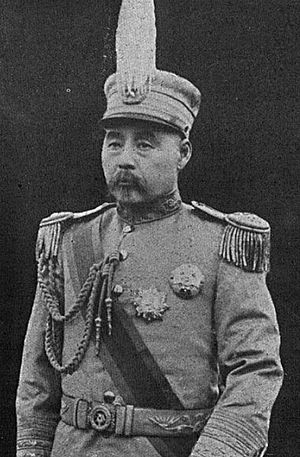
Feng Guozhang
Feng Guozhang
Feng Guo-zhang var en kinesisk militær og politiker. Han var Republikken Kinas præsident i 1917-18.